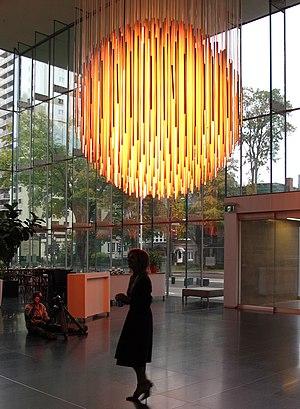
Solar Equation. Installation de Rafael Lozano-Hemmer au Musée national des beaux-arts du Québec, Québec, Canada
Rafael Lozano-Hemmer, né à Mexico au Mexique en 1967, est un artiste multimédia canadien. Considéré comme le diffuseur du concept de « l’architecture relationnelle », l’artiste joint les technologies numériques à l’architecture afin de concevoir des installations performatives et interactives.